St Augustine's Cross

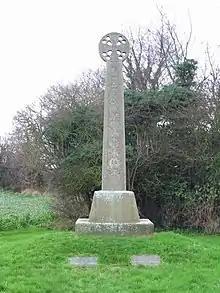
East face of St Augustine's Cross, viewed from the road

St Augustine's Cross is a stone memorial in Kent, in a fenced enclosure on the south side of Cottington Road, west of Cliffs End, at Pegwell Bay, Thanet, about west of Ramsgate, north of Richborough Roman Fort, and east of Canterbury, in the parish of Minster. The cross was erected in 1884 to commemorate the arrival of St Augustine in England in AD 597. It is believed to mark the place where St. Augustine met King Ethelbert for the first time.